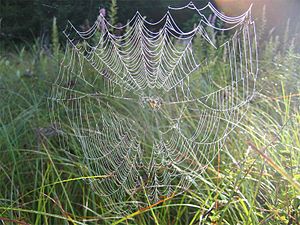
Spindelvæv
Hjulspind med morgendug - spindes af hjulspindere
Ederkoppespind
Spindelvæv produceres af edderkopper. Disse har spindevorter på bagkroppen, og ud af dyser på spindevorterne kommer de silketråde, der danner spindelvæv.